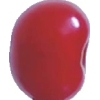
Label: cherry_sour